Mansourieh, Lebanon

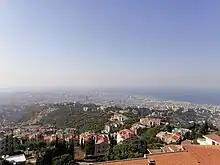
Bird's-eye view of Beirut from Mansourieh.

The name originates from the (translit. Manṣūr) meaning victorious, presumably dating back to a battle between the Crusaders and the Arabs in which the latter emerged victorious.